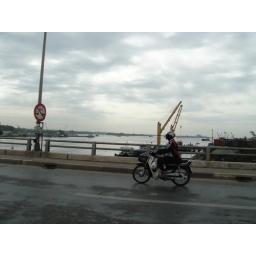
Sai Gon's bridge over the Saigon river Vietnam 2010